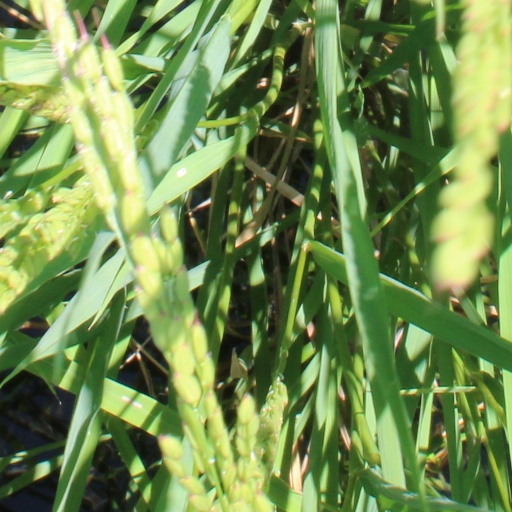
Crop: rice